2015 NASCAR Xfinity Series

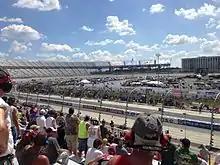
The Buckle Up 200 at Dover International Speedway in May

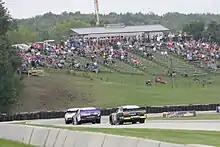
The Road America 180 at Road America in August

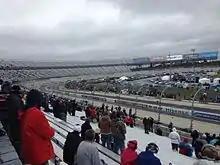
The Hisense 200 at Dover International Speedway in October

 Bold - Pole position awarded by time. "Italics" - Pole position set by final practice results or rainout. * – Most laps led. – Post entry, driver and owner did not score points.